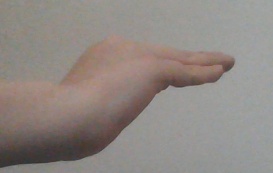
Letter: haa